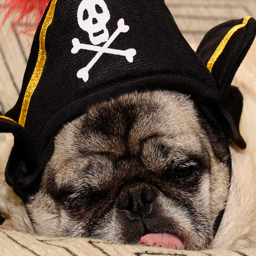
A small pug sleep with his tongue sticking out
A small bulldog sleeping on a bed while wearing a pirate hat.
The small dog has been adorned with a pirate hat.
A PUG DOG WEARING A HAT WITH A PIRATE SYMBOL ON IT.
A sleeping pug with his tongue out wearing a pirate hat